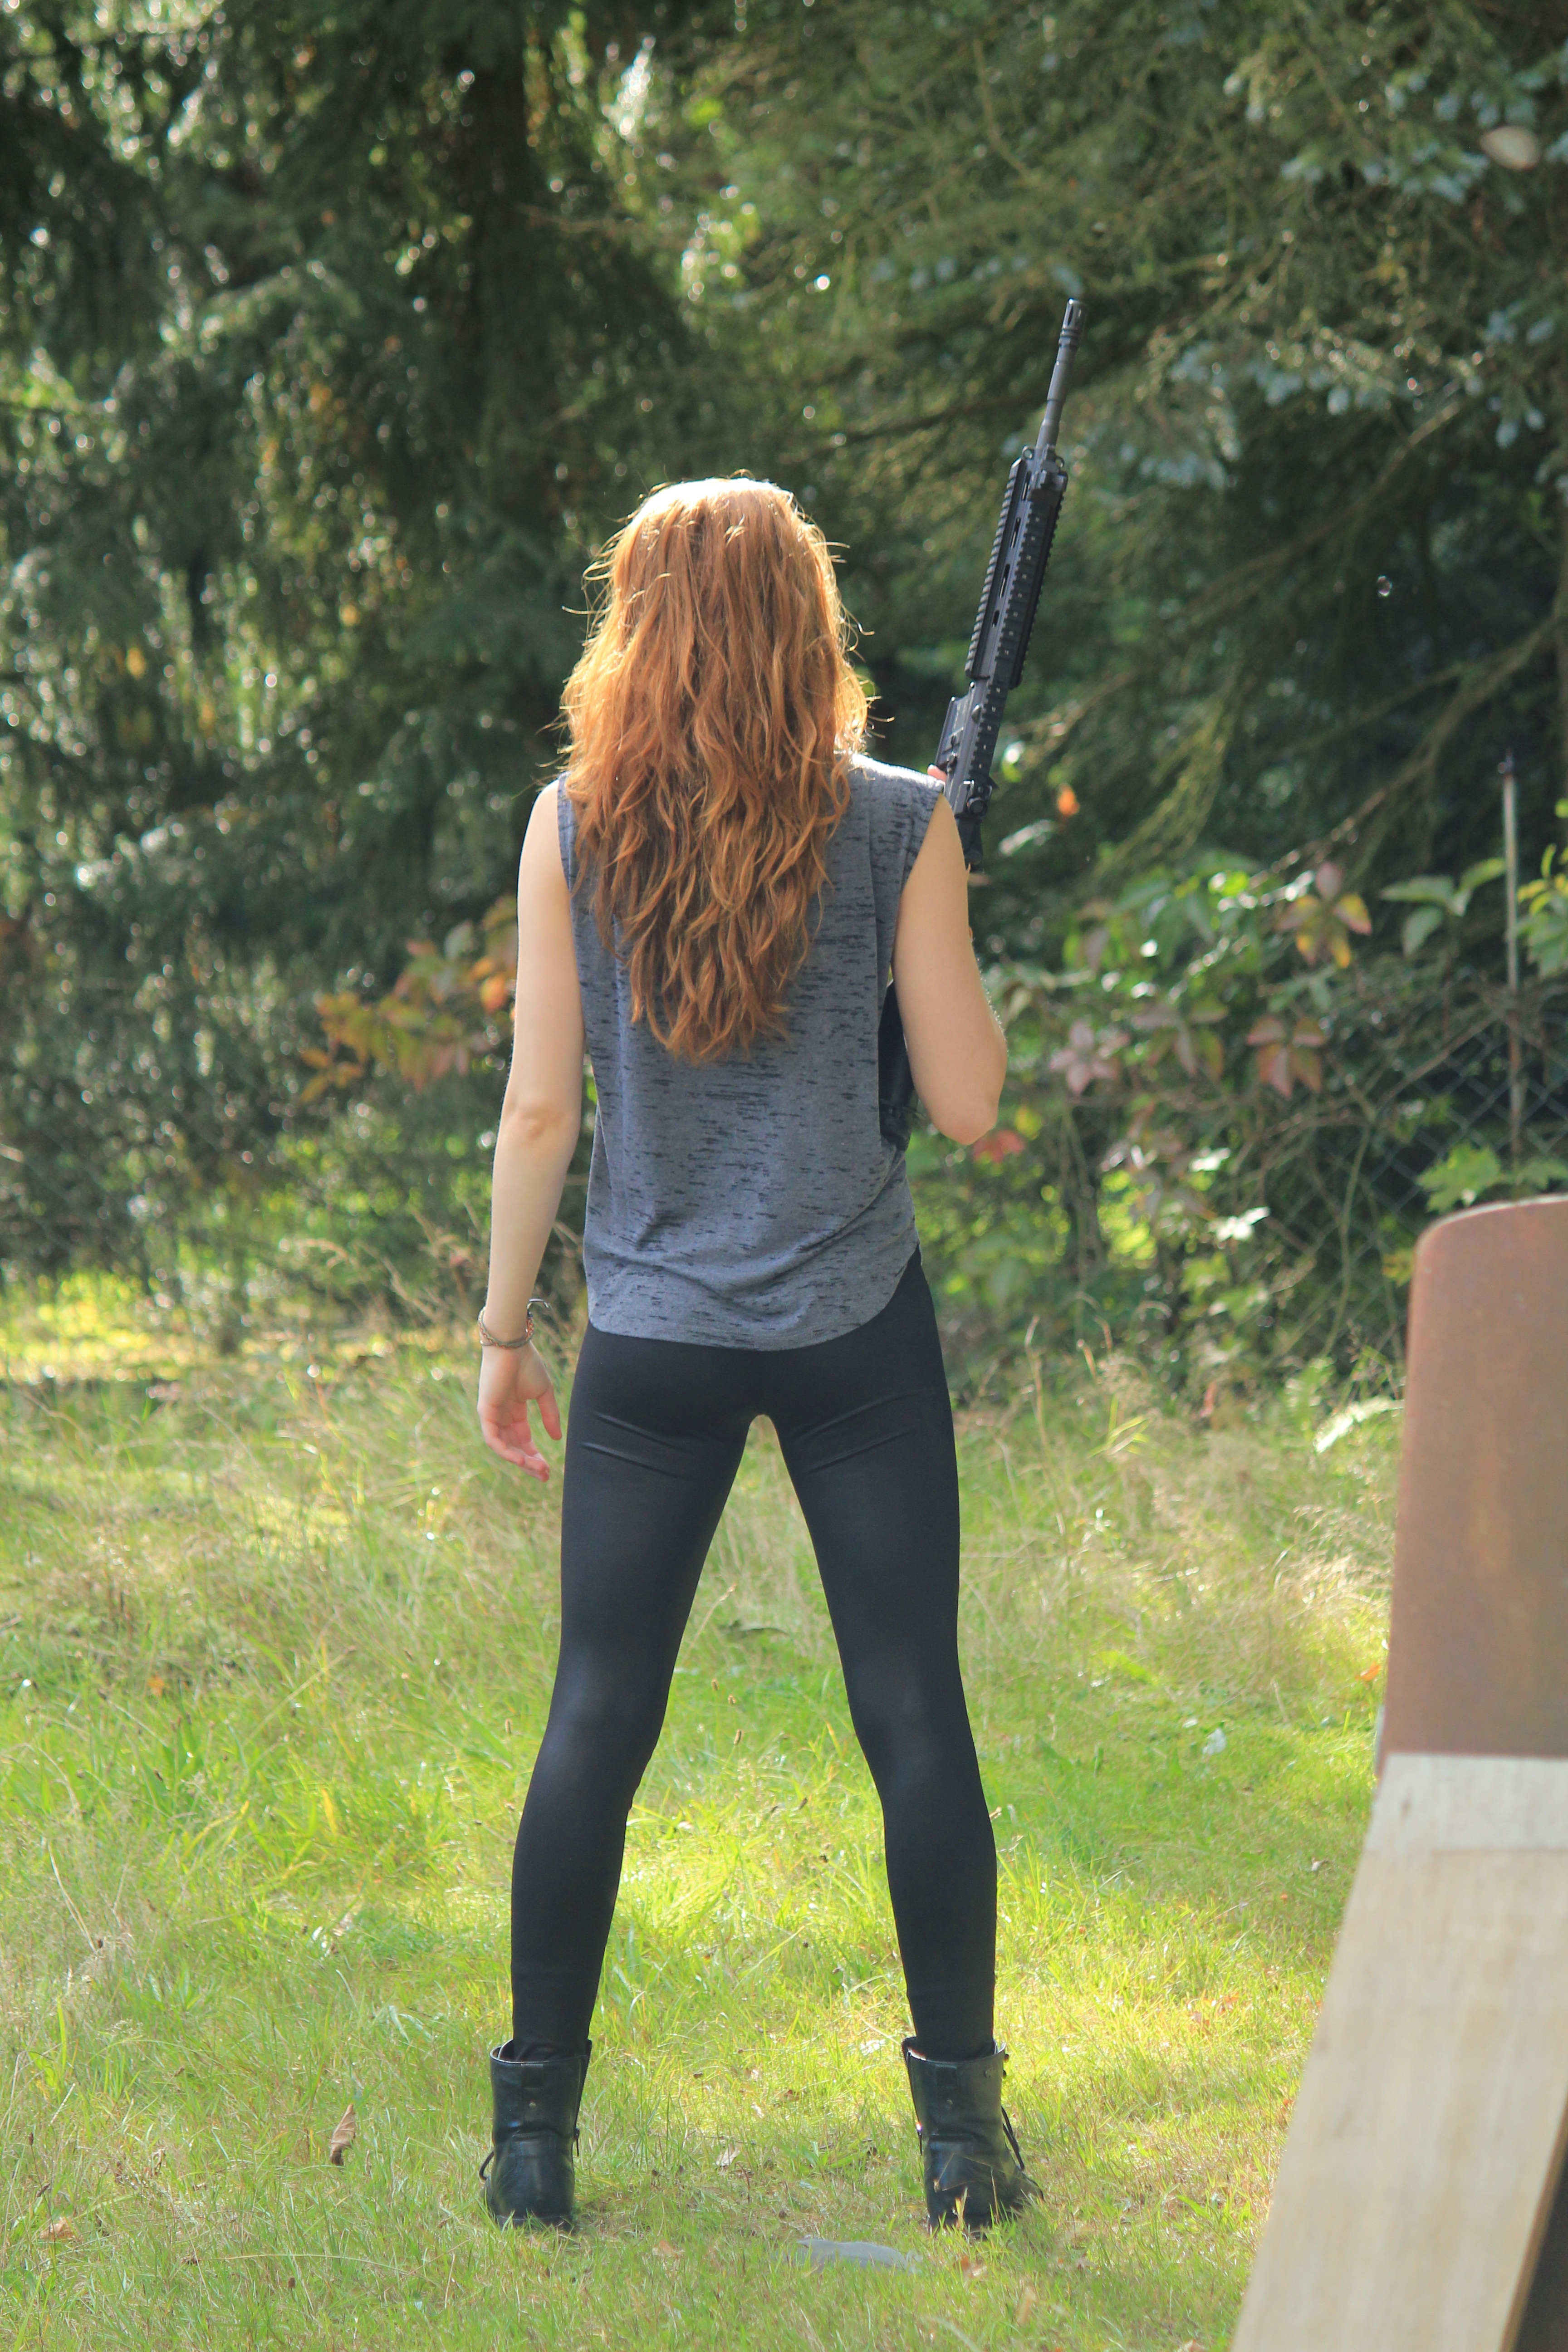
watch, hand, forest, grass, girl, woman, hair, leather, lawn, floor, escape, old, military, standing, green, red, shadow, clothing, black, lady, weapon, fight, face, war, use, no, legs, knight, move, beauty, wait, after, edited, front, keep, body, historically, apocalypse, ready, defense, times, warrior, whole, photo shoot, ganz